2017 West Midlands mayoral election

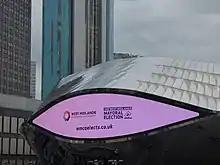
Advertisement for the election at the Birmingham New Street railway station

The supplementary vote system was used for the mayoral election. Voters were able to express a first and second preference on their ballots. If no candidate receives 50% of valid votes cast in the first round, the two candidates with the most votes proceed to the second round while all other candidates are eliminated. Any valid second preferences of eliminated candidates are redistributed to the remaining candidates, and the candidate with the most combined votes in the second round is declared the winner.